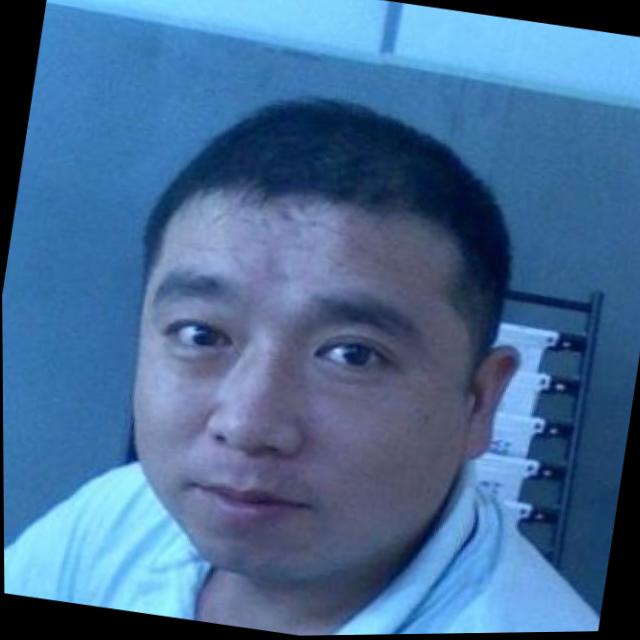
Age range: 21-44